Massacres of Diyarbekir (1895)

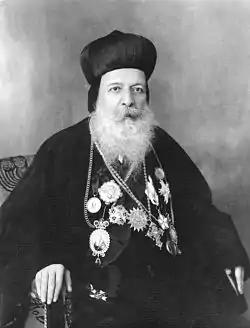
Ignatius Afram I Barsoum.

The official story of the Syriac Orthodox Church about the events varies considerably from views shared by historians and contemporaries. In his version of the events compiled in the 1940s, Patriarch Ignatius Ephrem I Barsoum tries to confront the official Turkish version. He mentioned that Patriarch Ignatius Abdul Masih II hurried to Diyarbakır upon hearing the news of an Armenian massacre and sent a telegram to the Sultan obtaining an order to protect the Assyrians. He then goes to compare the Church to Noah's Ark, for being a shelter of its sons.